Hollenbeck Canyon Wildlife Area

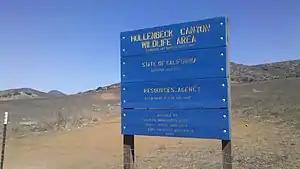
Hollenbeck Canyon Wildlife Area signpost at trailhead.

Hollenbeck Canyon Wildlife Area is located near Jamul and Dulzura in California. The former cattle ranch was designated a wildlife area in 2001, and forms a wildlife corridor between Otay Mountain Wilderness and Jamul Mountains under the protection of the California Department of Fish and Wildlife. The approximately 6,100-acre area is open to the public for activities including hunting, equestrian use, hiking, mountain-biking, and (hunting) dog training.